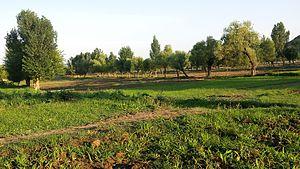
Le district de Kurram est une subdivision administrative de la province de Khyber Pakhtunkhwa au Pakistan. Il était intégré aux régions tribales jusqu'à leur fusion avec la province en 2018 et était jusqu'alors appelé agence de Kurram.